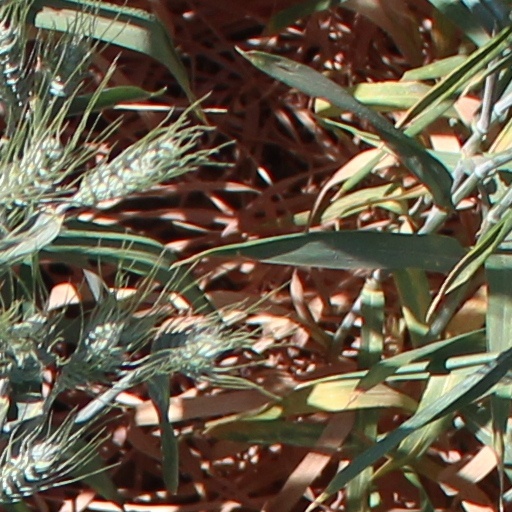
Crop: wheat